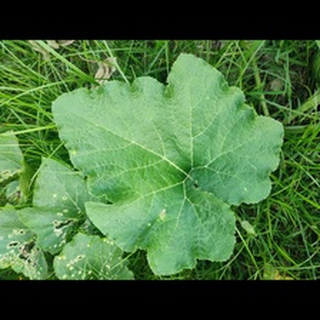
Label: healthy_pumpkin